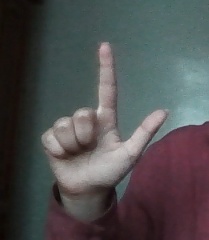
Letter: laam